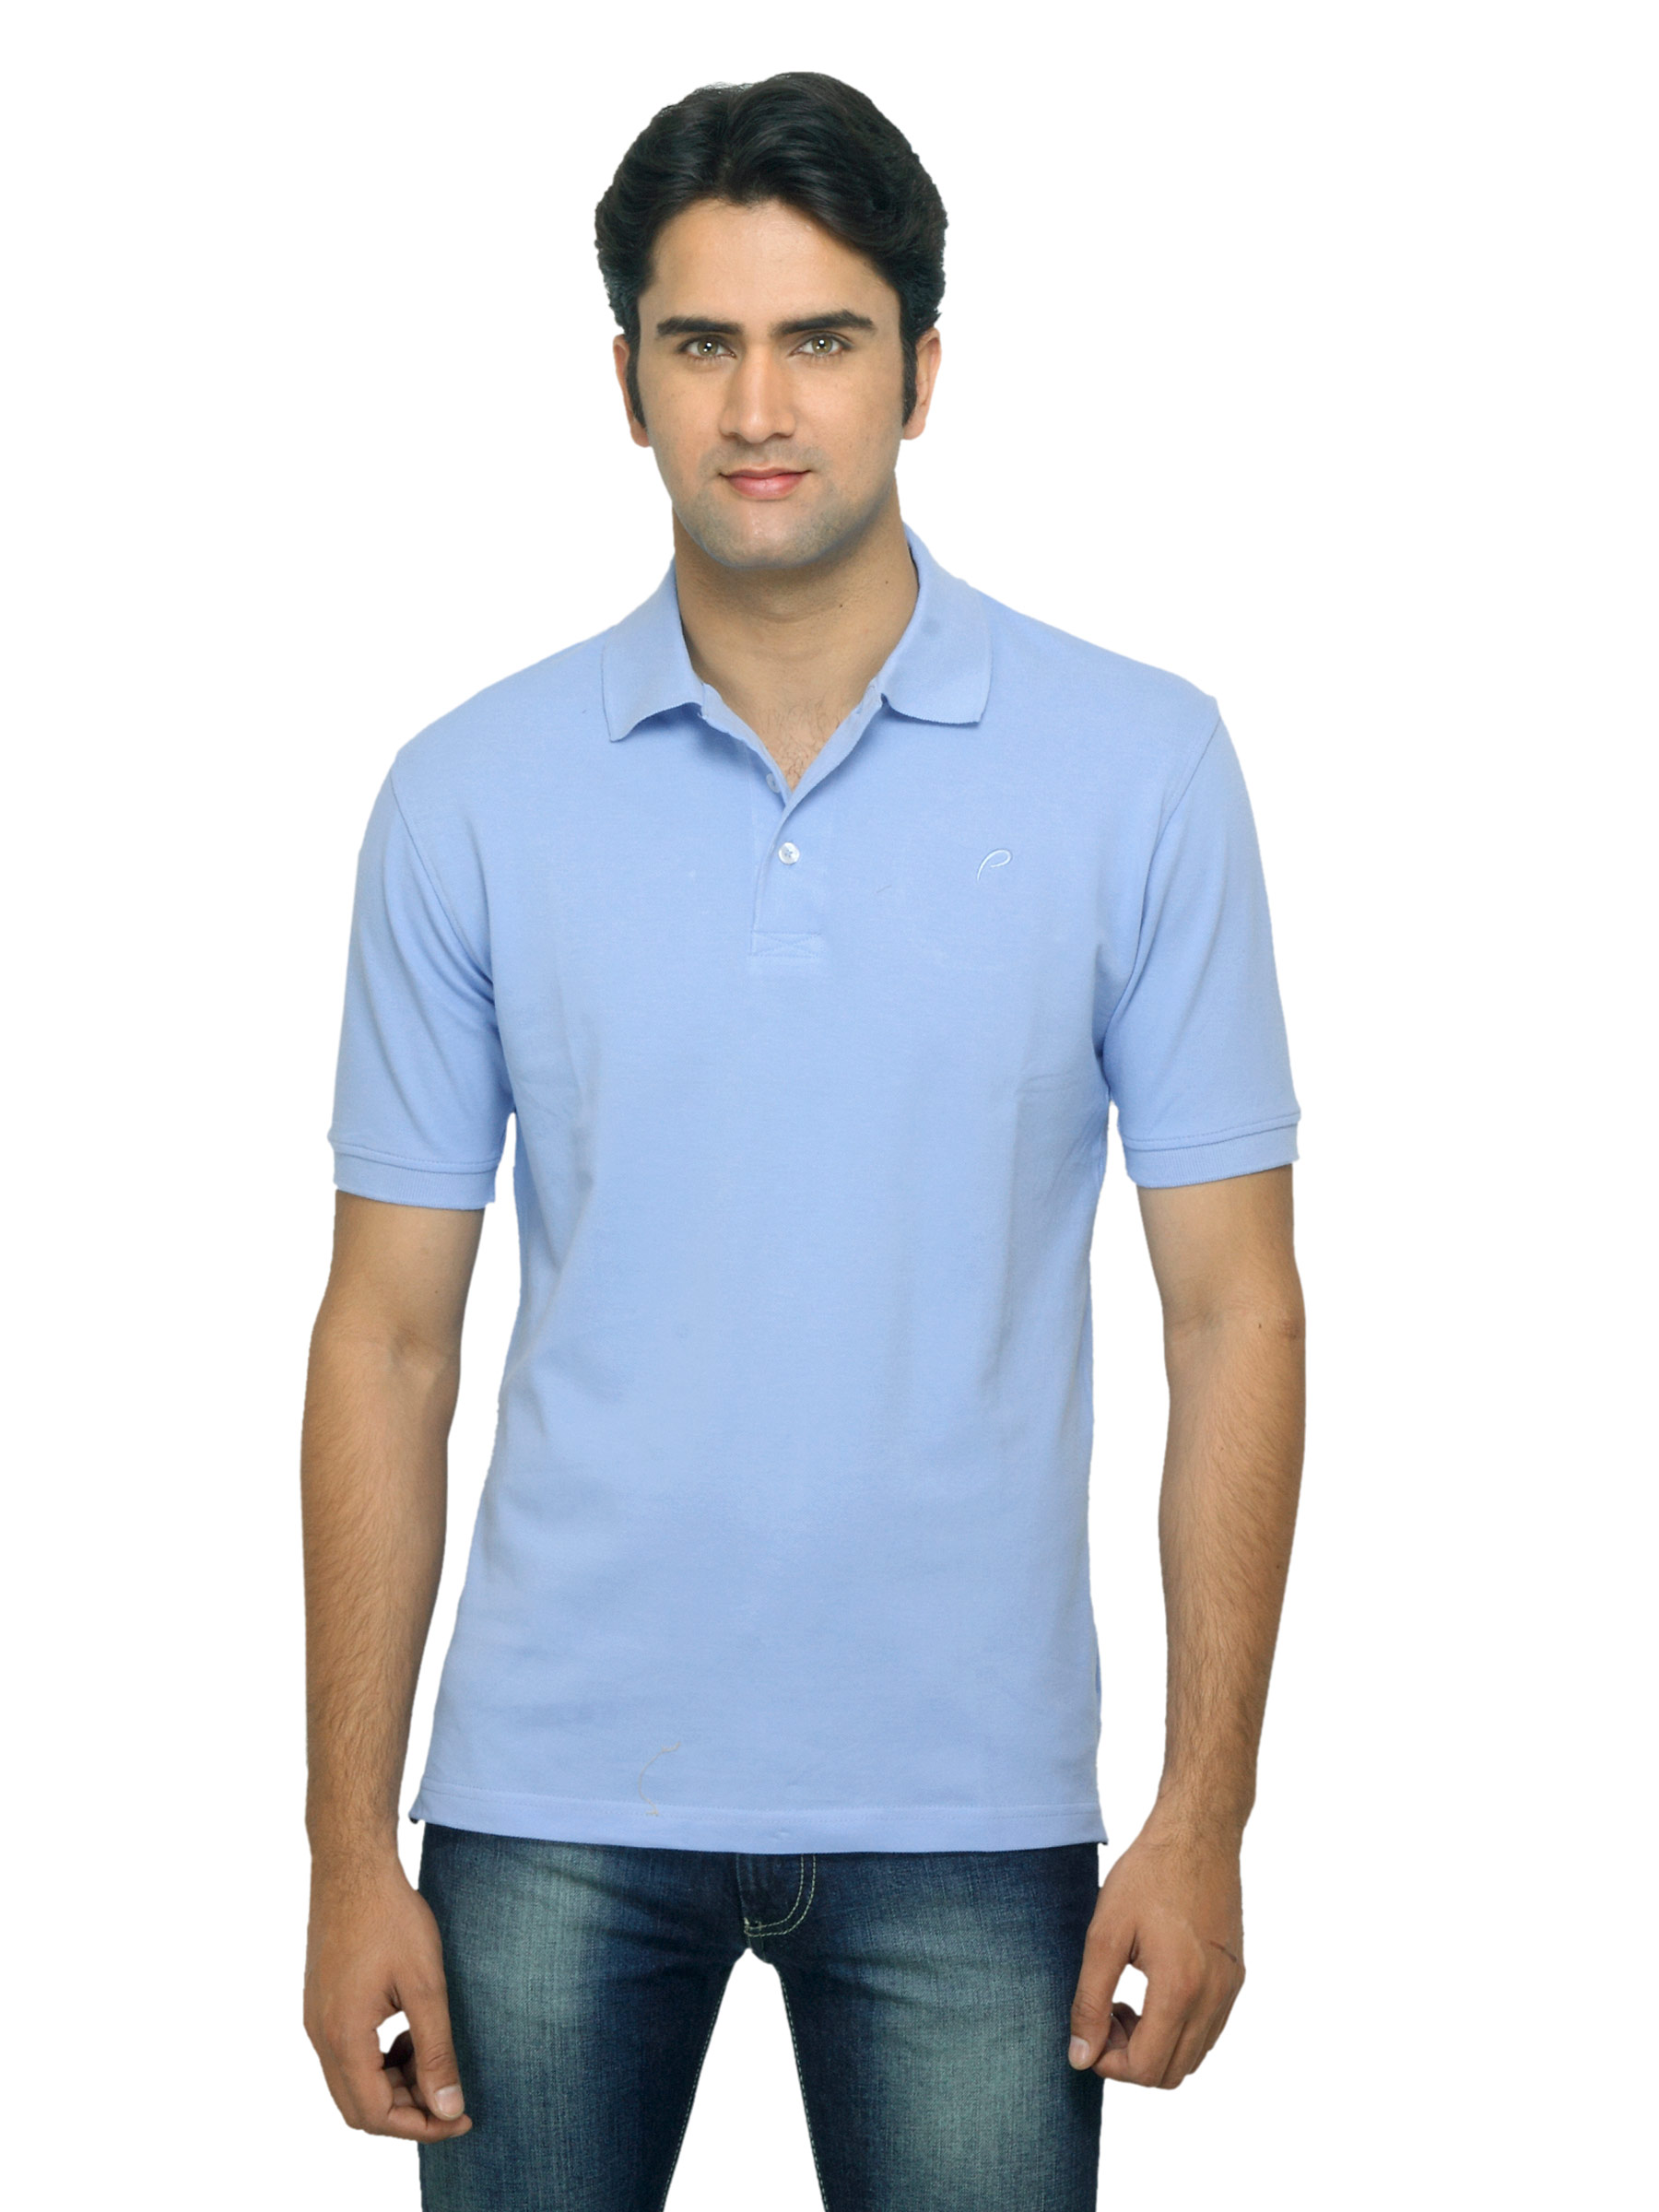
Proline Men Blue Polo Tshirt
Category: Apparel / Topwear / Tshirts
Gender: Men
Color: Blue
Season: Summer 2012
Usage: Casual